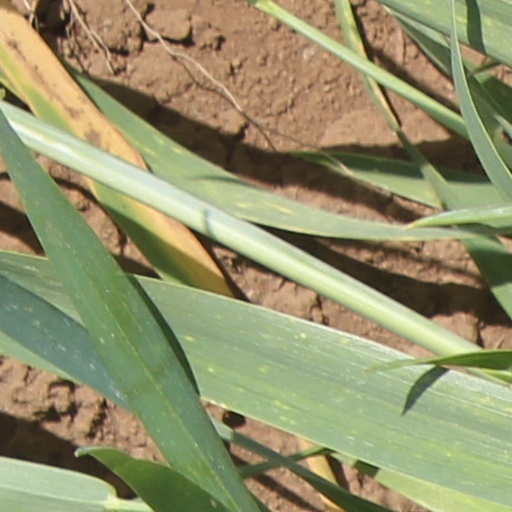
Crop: wheat